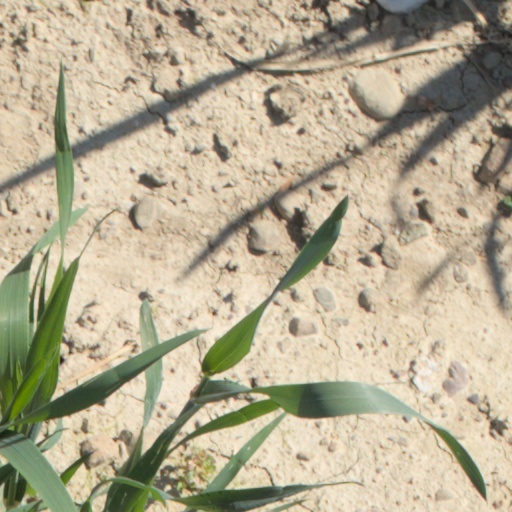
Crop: wheat